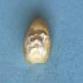
Maize quality: Bad